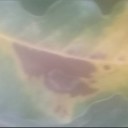
Label: Leaf_rust